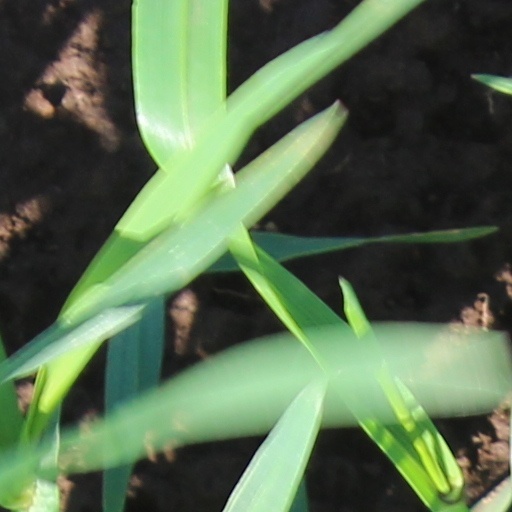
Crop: wheat